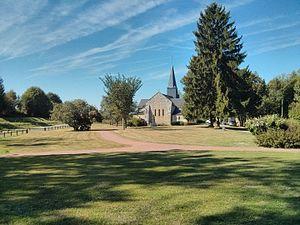
Panorama depuis la route de l'arrière de l'église du village de la Forêt-du-Temple, Creuse, Limousin, France. C'est l'ancienne chapelle de la commanderie templière.
La Forêt-du-Temple est une commune française située à l'extrême nord du département de la Creuse en région Nouvelle-Aquitaine, et frontalière de la région Centre-Val de Loire. Au dernier recensement de 2012, la commune comptait 145 habitants.